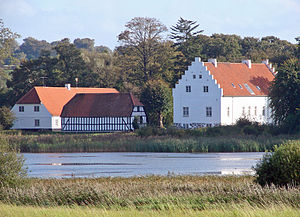
Vinderslevholm
Vinderslevholm ved Hinge Sø
Vinderslev Holm ved Hinge Sø nordøst for Silkeborg, Jylland, Denmark
Vinderslevholm er en herregård hvis historie går tilbage til 1400-tallet. Den ligger på et næs i Hinge Sø i den østlige del af Vinderslev Sogn, Silkeborg Kommune. Den hed oprindeligt Vinderslevgård, og lå ved siden af kirken i Vinderslev. Omkring 1558 blev den flyttet, og den nuværende hovedbygning opført på en odde ved Hinge Sø; Det er et næsten 30 meter langt sengotisk hus i ét stokværk, bygget i munkesten på en høj kampestenskælder. Det var beskyttet mod land af en voldgrav på tværs af næsset.